Adeline Bourne

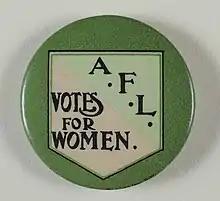
Actresses Franchise League Badge

Bourne was interested in the women's suffrage movement and attended some early National Union of Women Suffrage Societies (NUWSS) meetings, but was initially "frightened of the militants" and concerned about how activism could impact her acting career. She became a constitutional suffragist and campaigned for the cause.